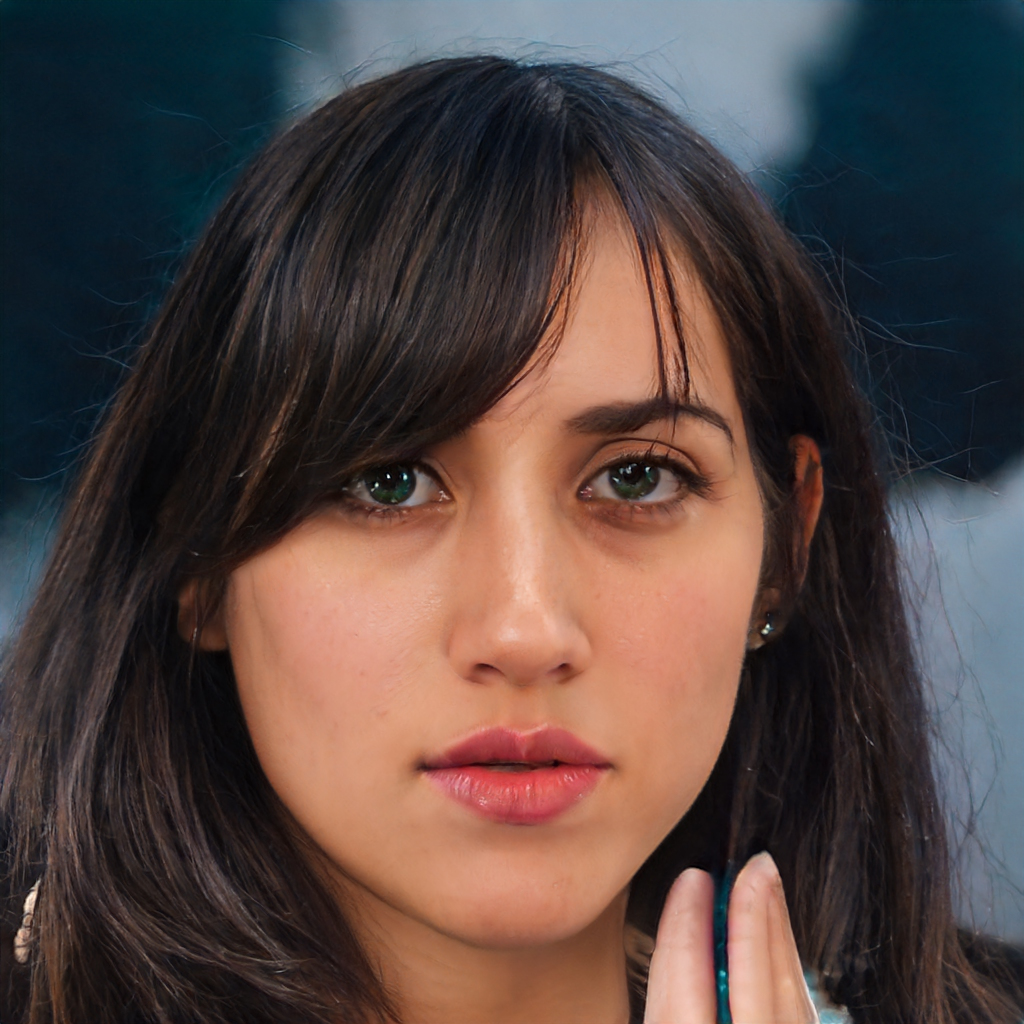
Gender: Female